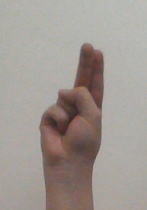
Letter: taa